SAND DNA-binding protein domain

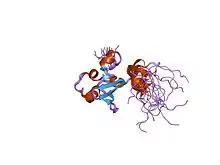
Solution structure of the SAND domain of the putative nuclear protein homolog (5830484a20rik)

In molecular biology, the protein domain SAND is named after a range of proteins in the protein family: Sp100, AIRE-1, NucP41/75, DEAF-1. It is localised in the cell nucleus and has an important function in chromatin-dependent transcriptional control. It is found solely in eukaryotes.